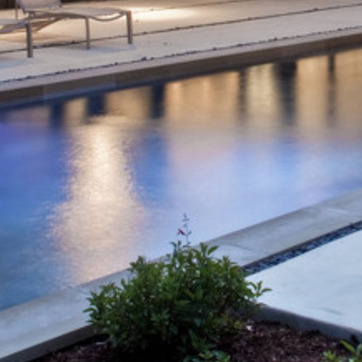
Material: water